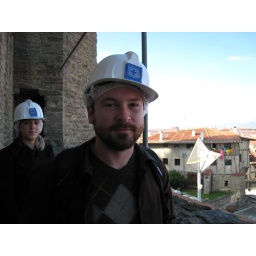
This church was seriously dangerous -- cracks in the ceilings, bent-out-of-shape stone arches. This plastic hat will surely protect me!